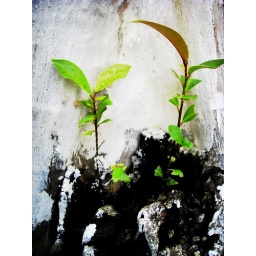
A sprig of green growing out from a tree stump used to hold the kelong in place.